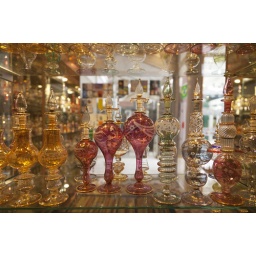
Ornate glass perfume bottles in Cairo shop window, Egypt 2